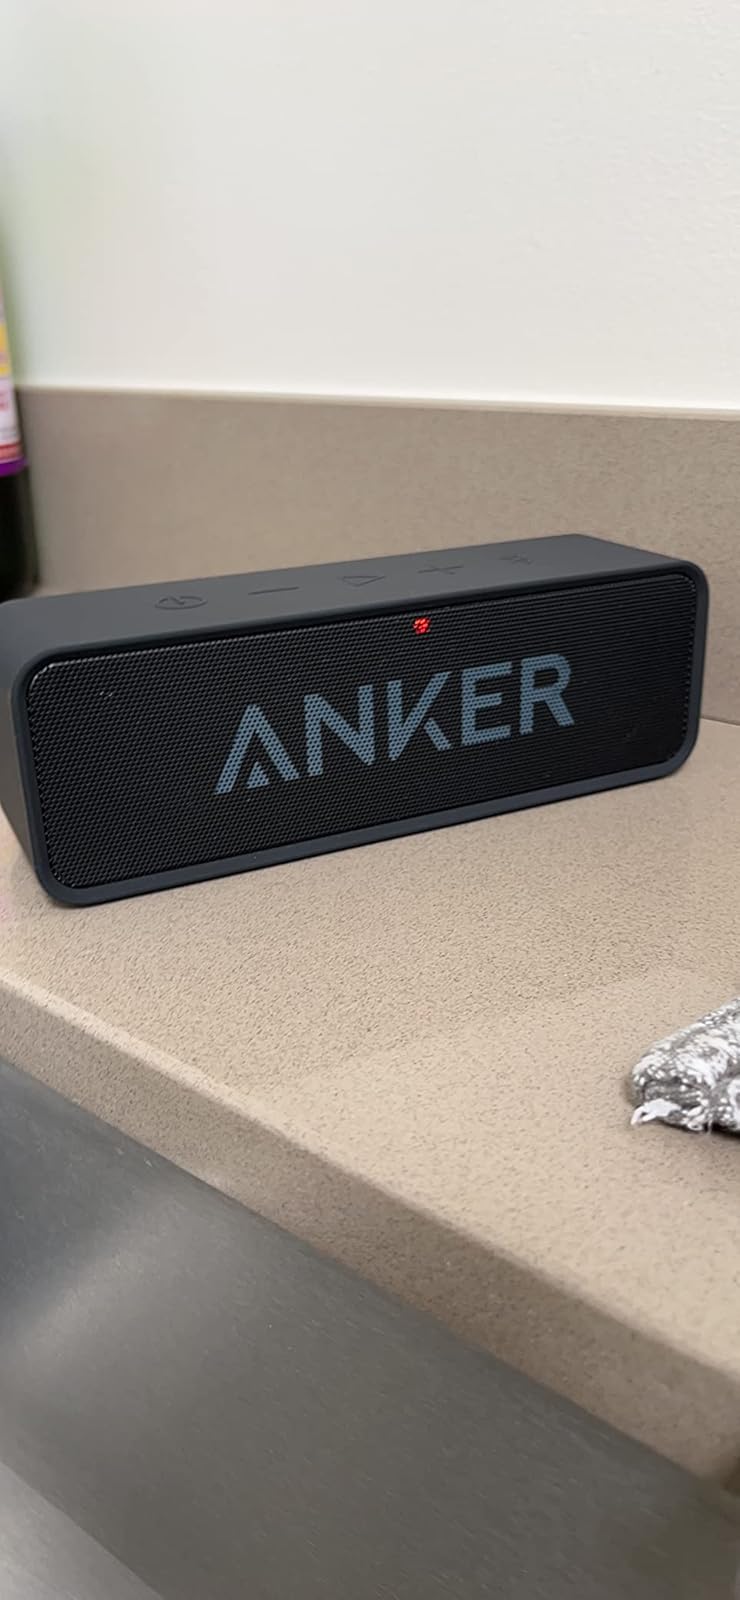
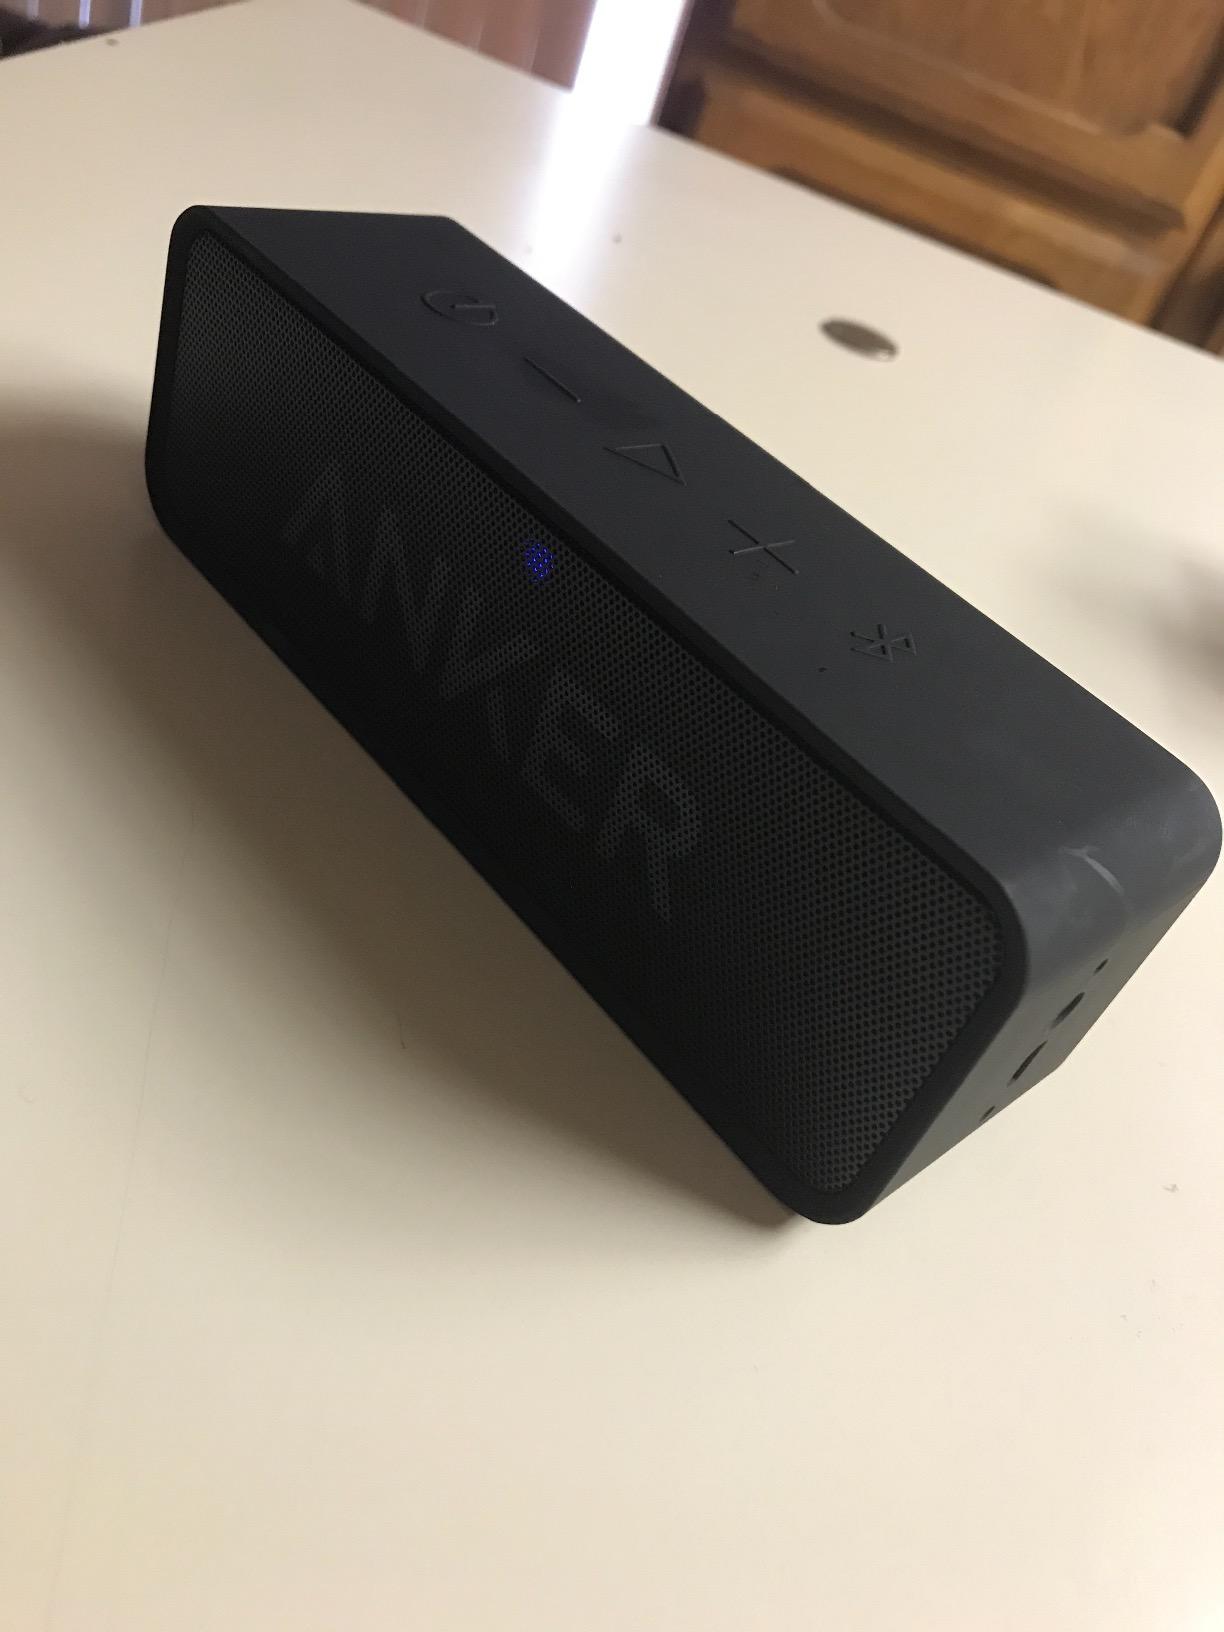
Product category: speaker
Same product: yes